Powidl

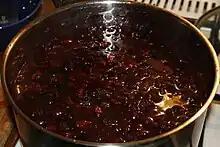
Cooking down the fruit for povidla made in Czechia

Powidl is a key ingredient of the popular Austrian street food "pofesen", which is a jam-filled form of French toast.